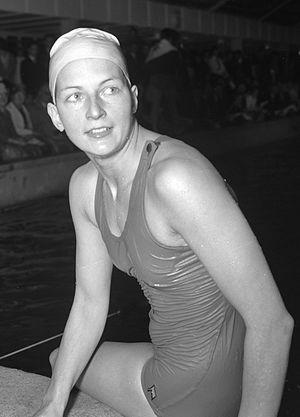
Kornelia "Corrie" Winkel, née le 26 février 1944 à Groningue, est une nageuse néerlandaise.